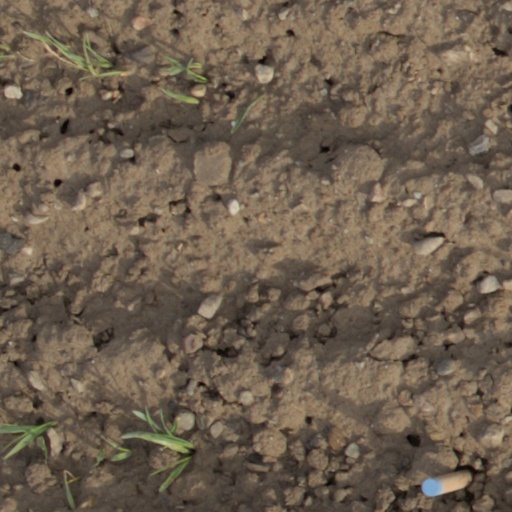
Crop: wheat